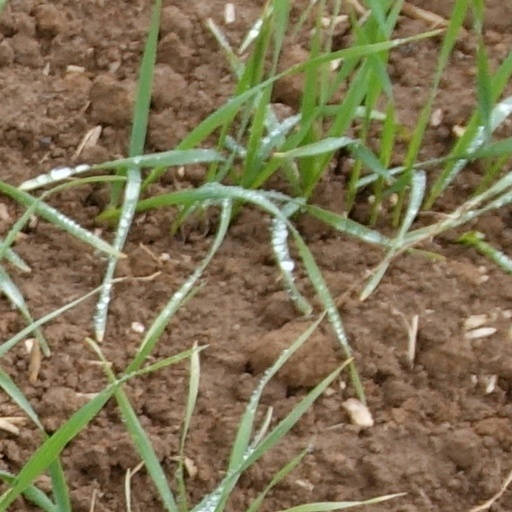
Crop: wheat